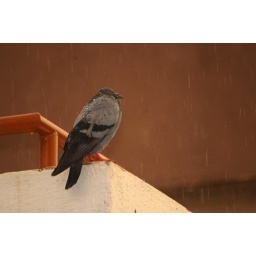
A lone pigeon enjoys a light drizzle sitting on the edge of the roof at a housing complex at Dindoshi in the morning.